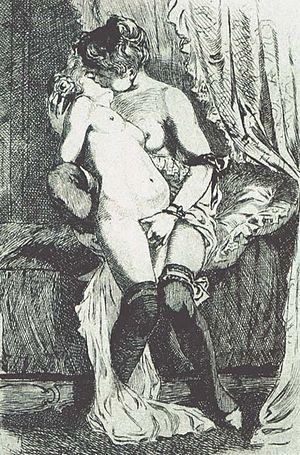
Dessin de Martin van Maële. Illustration d'un poème de Paul Verlaine. 1907. Belgique.
L'homoérotisme désigne le désir entre personnes du même sexe, sans passage à l'acte sexuel. Le terme a une origine psychanalytique avant de désigner un désir diffus pour une personne de son sexe.